Mikko Esko

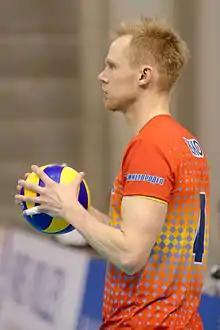
Esko during the final of the CEV Cup 2014 against Paris Volley on March 29, 2014.

Esko was born in Vammala, Finland. He is married to Saara (née Loikkanen), who is a former volleyball player.